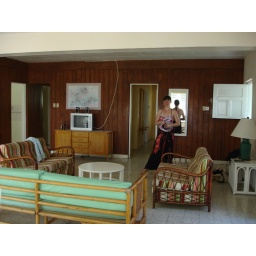
Erika in our beach house - Coconut Court, Barbados